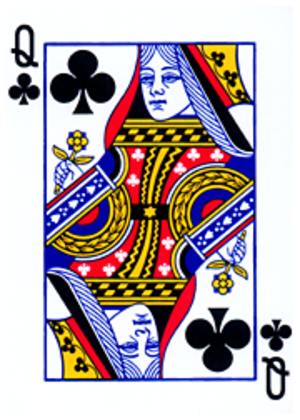
La dame de trèfle est une carte à jouer.
Les cartes du poker utilisées lors des parties jouées, sont celle d'un jeu de 52 cartes sans joker. L'usage préfère les cartes de style dit « américain » à deux index croisés au style « français » à quatre index. En plus du style et du dessin, les cartes peuvent se différencier par leur format, large ou étroit, et par leur technique de fabrication à base de carton ou de plastique. La manipulation des cartes au poker exige d'elles souplesse, endurance et visibilité : elles sont le plus souvent aperçues par les joueurs qui les plaquent sur le tapis en tordant un de leurs angles et il est indispensable qu'elles ne puissent porter aucun signe distinctif.
La dame ou reine est une figure de carte à jouer, représentant généralement une femme noble.